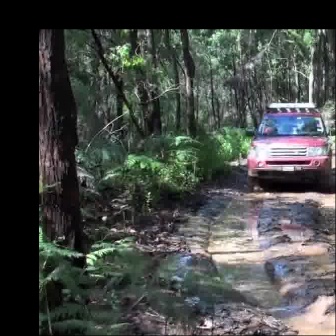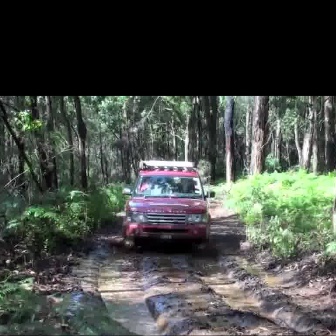
  Please identify the target specified by the bounding box [245,102,335,193] in the first image and locate it in the second image. Return the coordinates in [x_min,y_min,x_max,y_max] format.
Answer: [121,159,214,251]